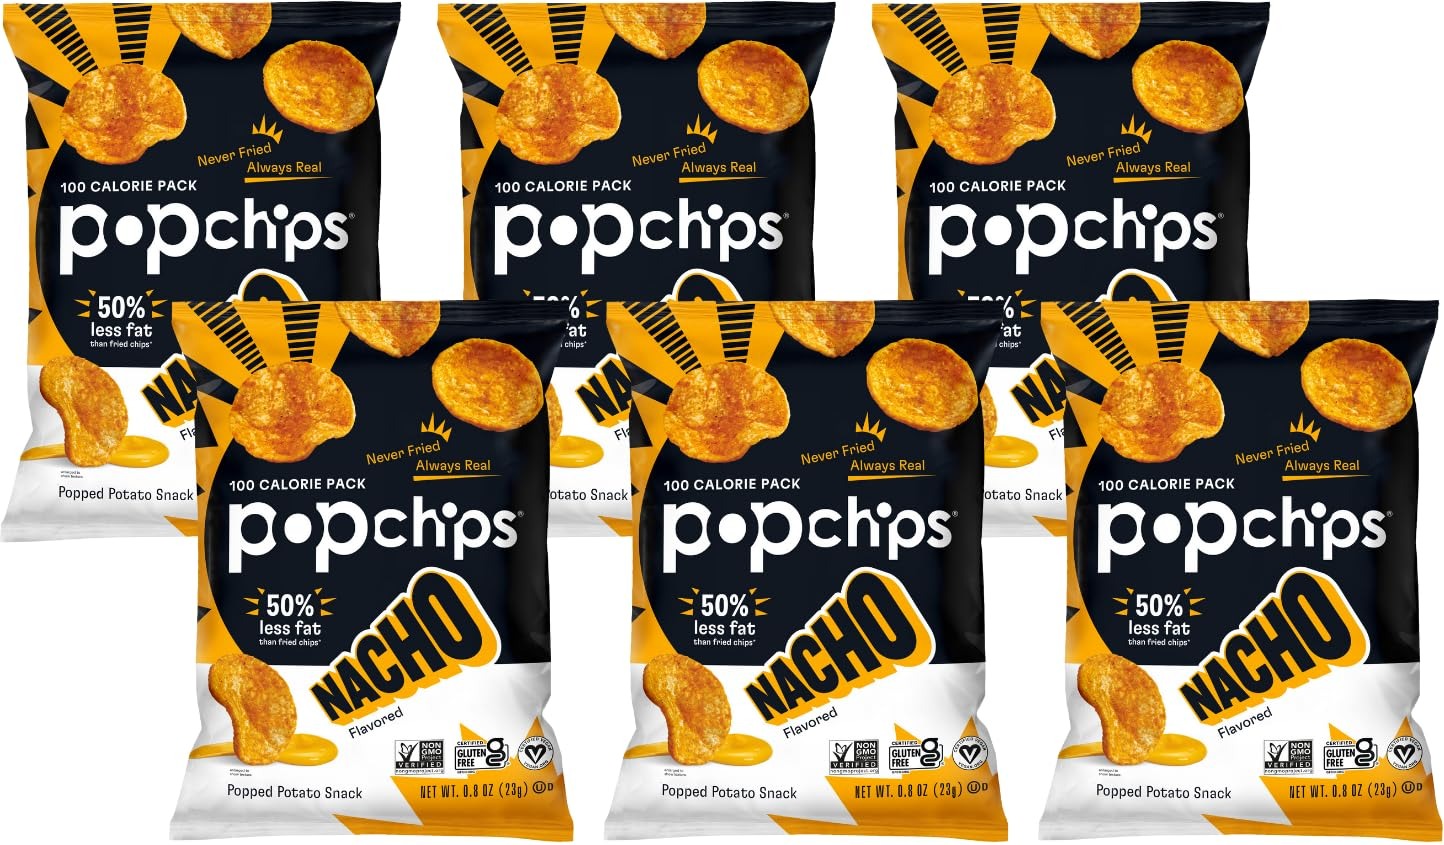
Item Name: Popchips Nacho Potato Chips, 0.8 Oz (Pack of 6)
Bullet Point 1: Non-GMO Project Verified
Bullet Point 2: Gluten-Free Certified
Bullet Point 3: Certified Vegan
Bullet Point 4: Never fried, always real
Product Description: Crunching into the ring at 50% less fat than it's fried chip rival, these Popchips bodyslam your tastebuds with big, Nacho energy! Wearing the belt of non-dairy vegan, it's no surprise this cheesy champ reigns undefeated in its weight class. They grow up so fast.
Value: 4.8
Unit: Ounce

Price: 11.44